Unicorn horn

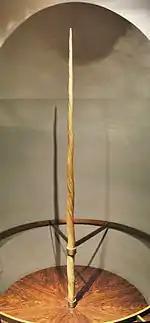
Ainkhürn, "unicorn horn", offered to the Holy Roman Emperor Ferdinand I in 1540, exhibited at Wiener Schatzkammer.

The alleged properties of the alicorn may be compared with those of the bezoar stone, another object of animal origin known to Renaissance medicine and exposed as a rarity in the cabinets of curiosities.